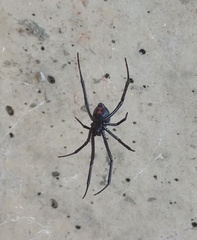
Species: Lactrodectus_hesperus